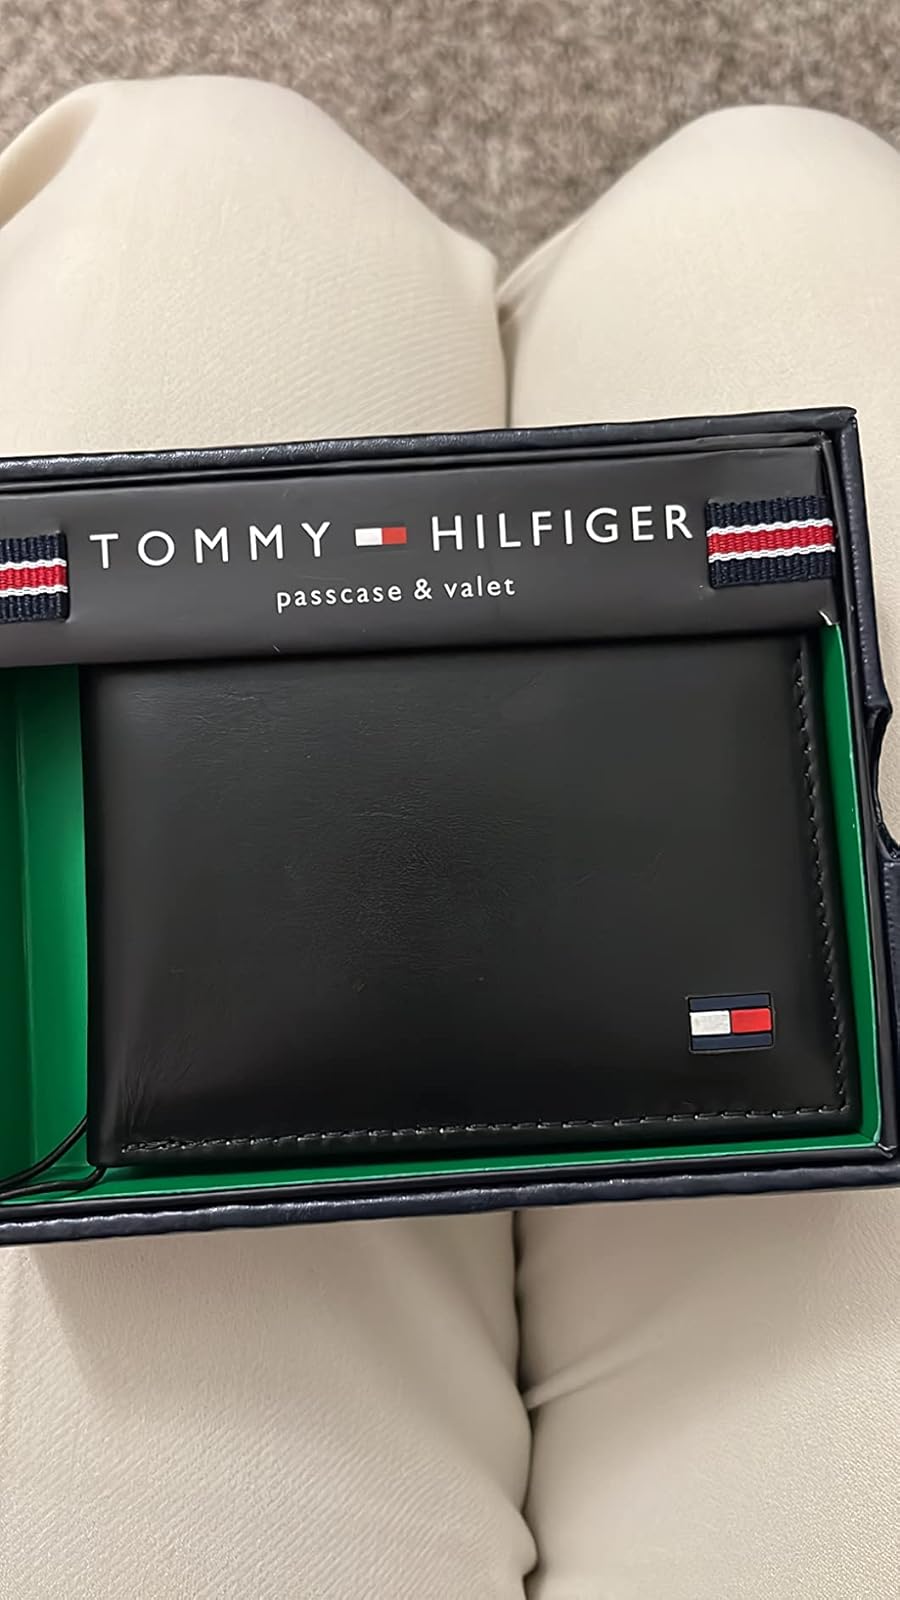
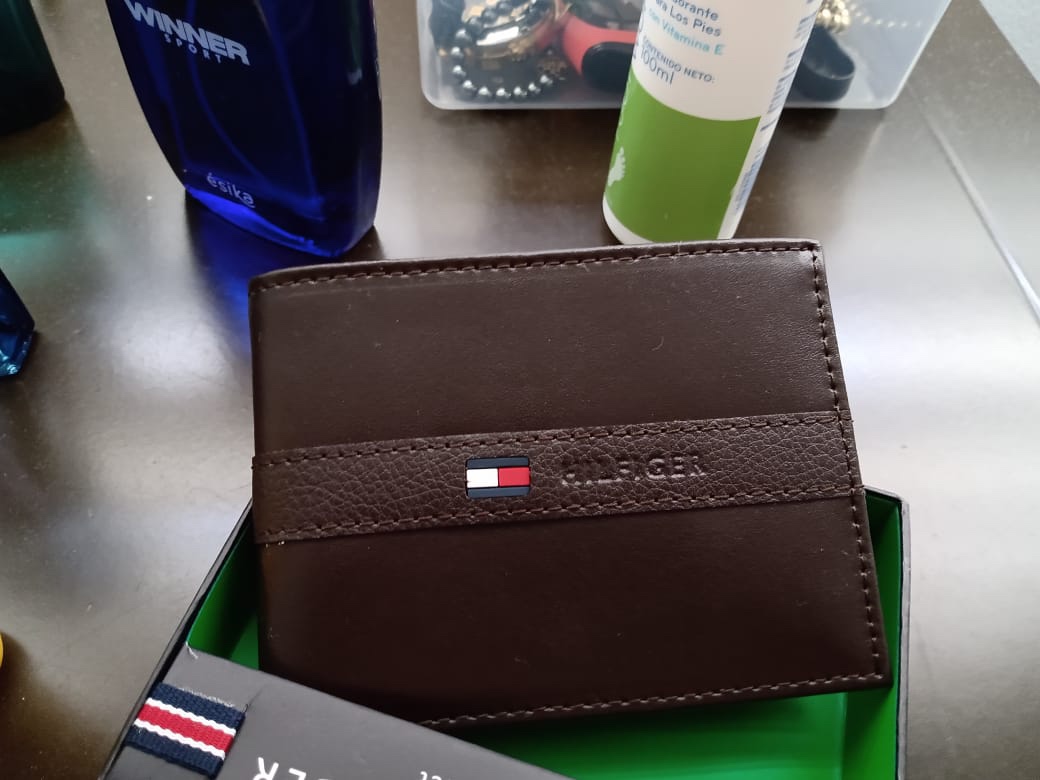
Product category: accessories_wallet
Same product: no